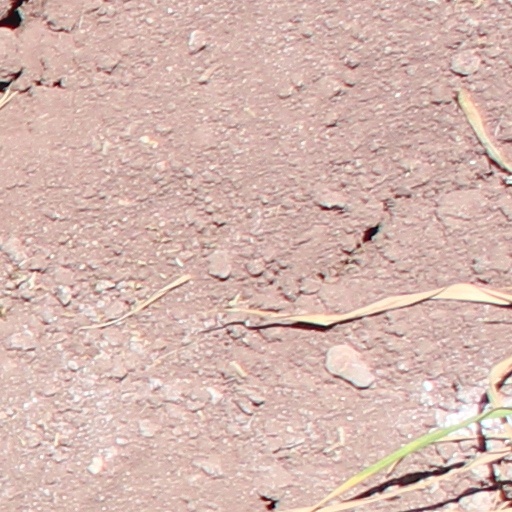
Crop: wheat